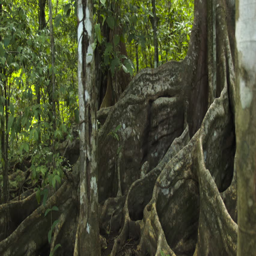
camera moves past small trees to reveal enormous roots of a tropical tree .